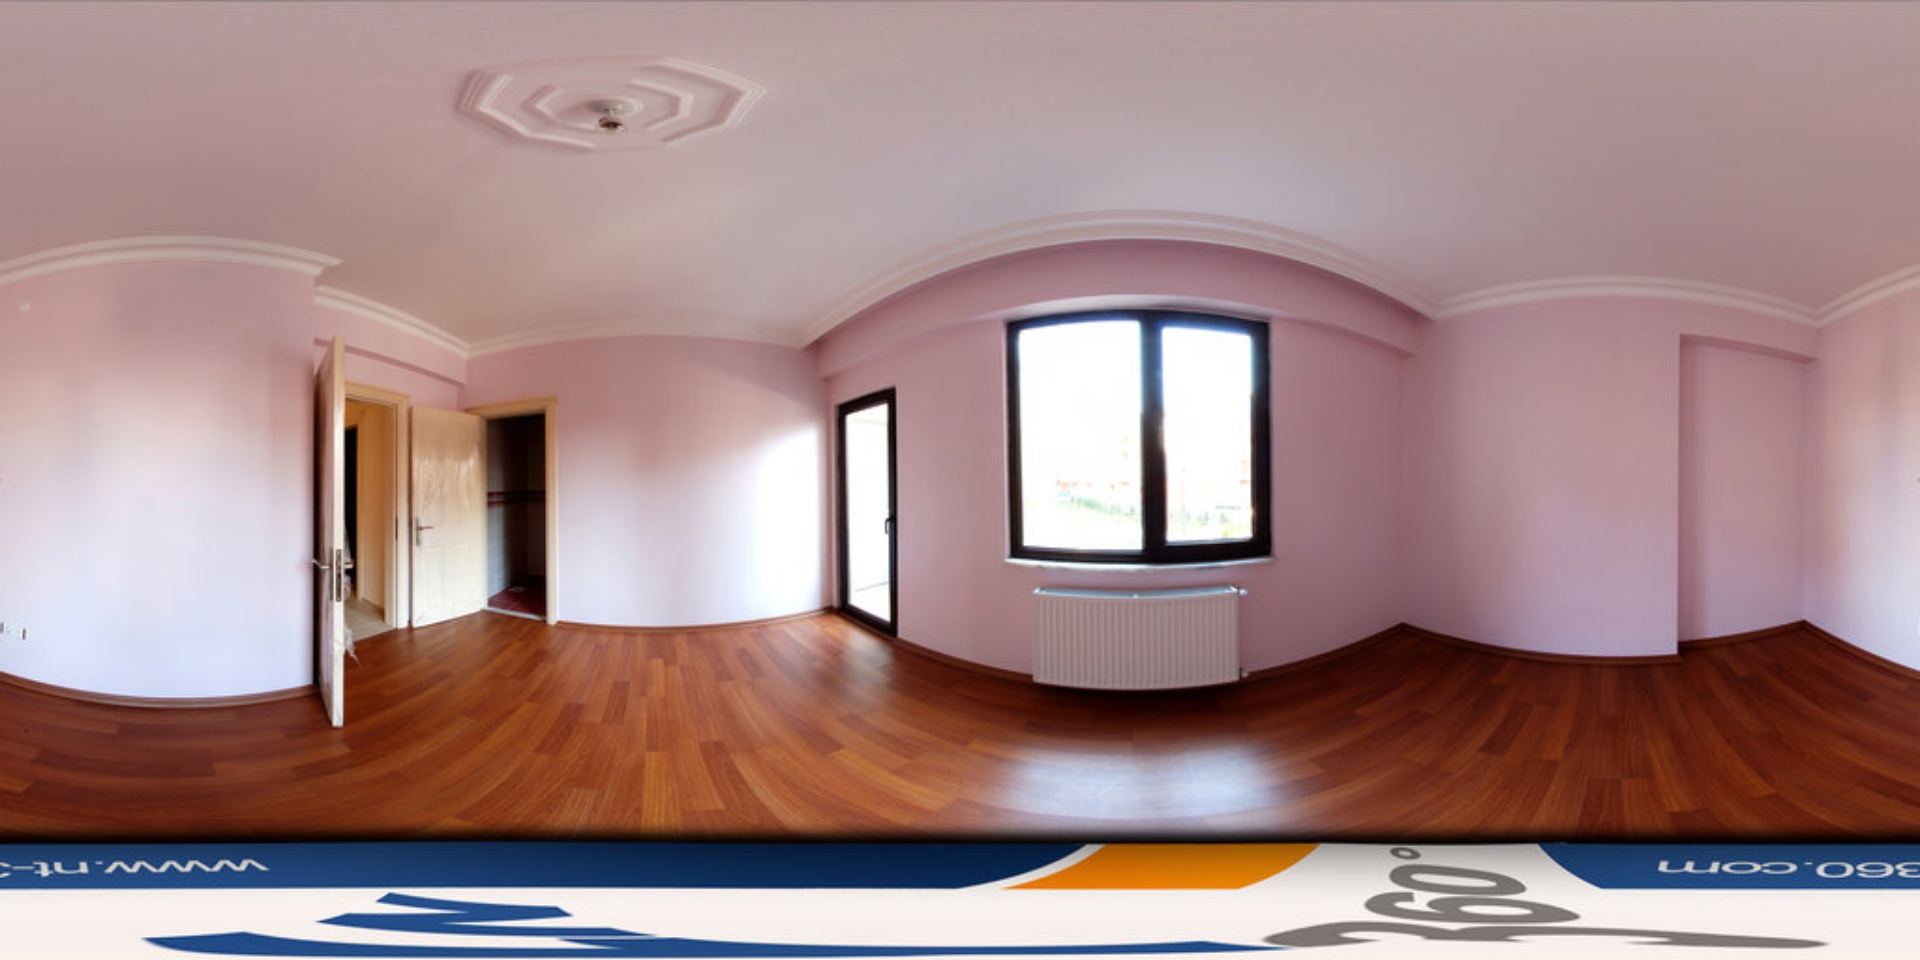
Referred object: the white radiator under the window

Referred object: the white radiator

Referred object: turn right, the radiator below the window